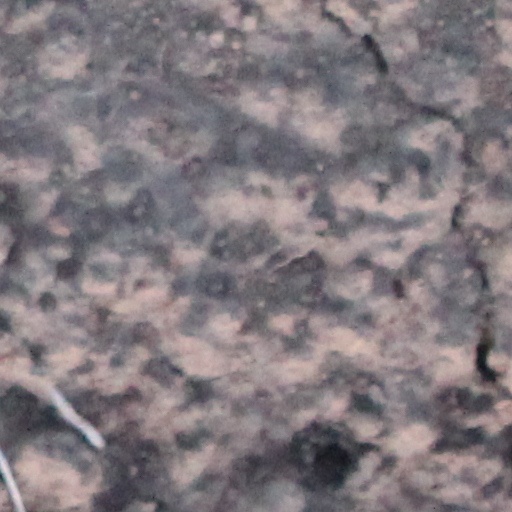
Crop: wheat